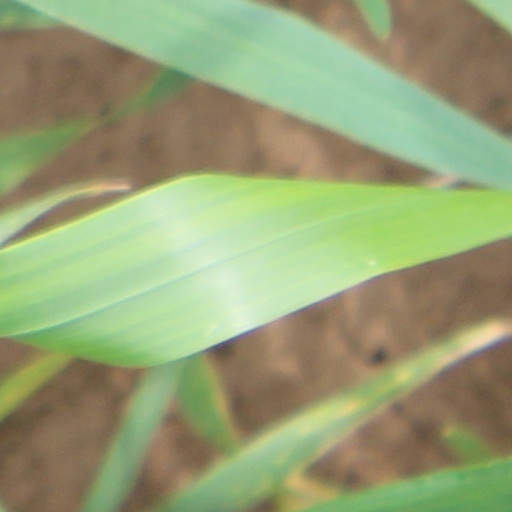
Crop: wheat